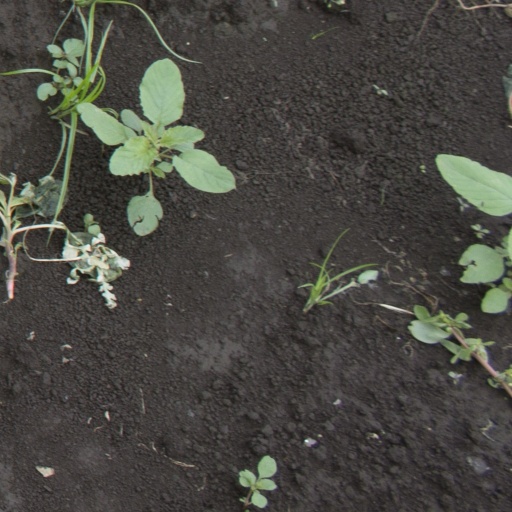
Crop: soybean